Maynooth University

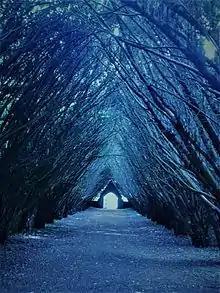
Entrance to the Graveyard on South Campus, showing the trees' convergence like a vault

1910 – St. Patricks College, Maynooth officially becomes a "recognised college" of the National University of Ireland